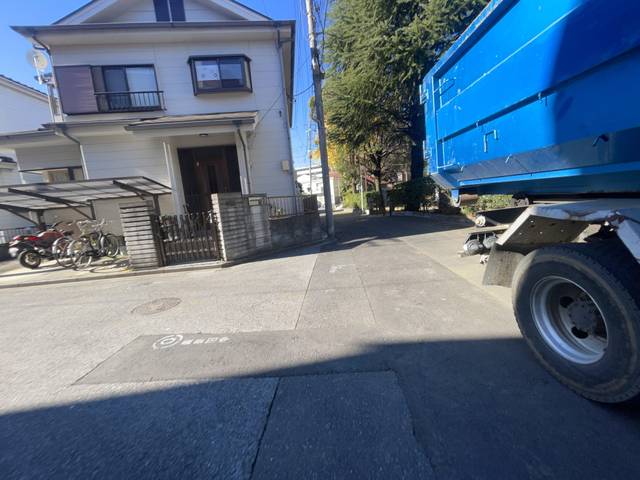
Region: Japan
Coordinates: 35.799, 139.716